Victorian Railways C class

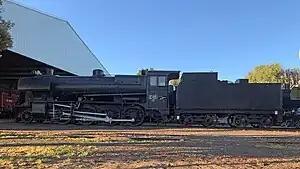
Victorian Railways C class 2-8-0 locomotive No. C 10, as preserved at the Newport Railway Museum, and shows the final configuration of the class with electric headlamp, smoke deflectors, automatic staff exchanger and oil firing.

C 10 was set aside for preservation on 18 May 1962, after having run during its career on the VR. It is preserved at the Newport Railway Museum.